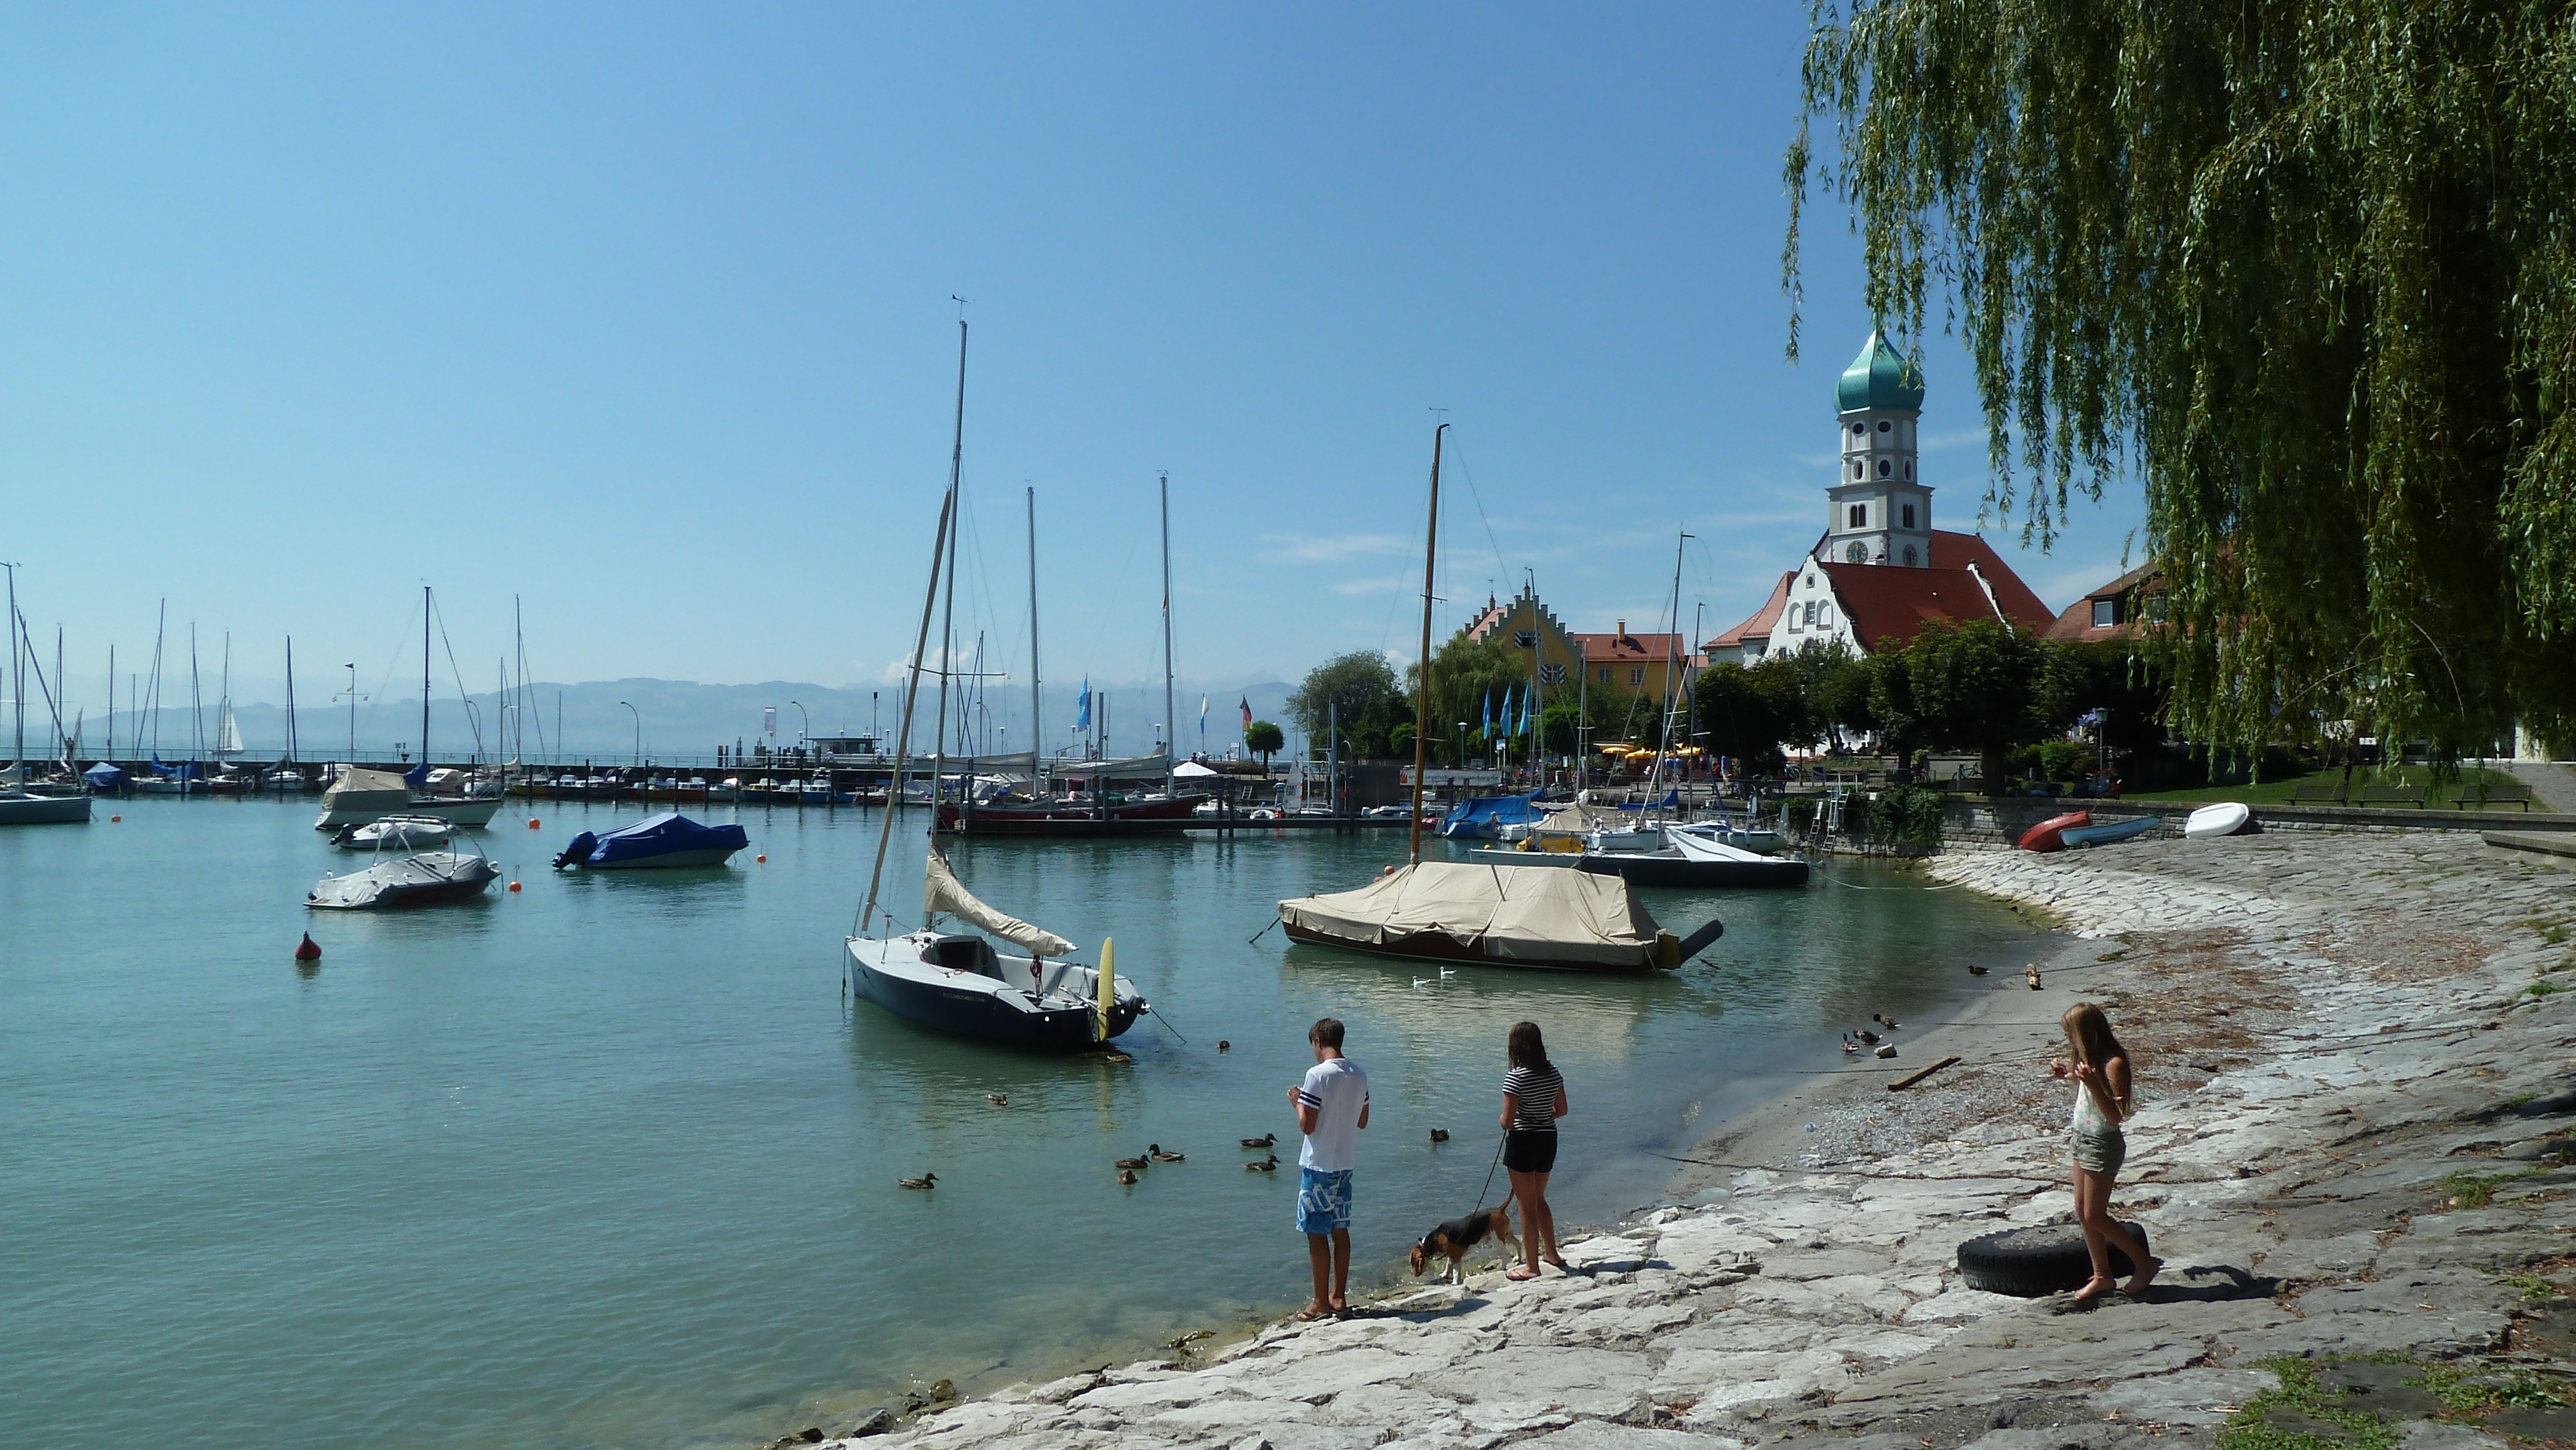
sea, coast, dock, boat, vehicle, bay, harbor, marina, port, jetty, boating, mirroring, lake constance, wasserburg, baroque church, st georg